Ernst Ludwig Theodor Henke

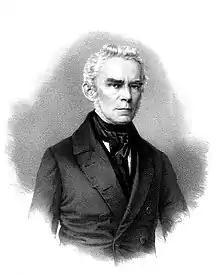
Ernst Ludwig Theodor Henke

Ernst Ludwig Theodor Henke (22 February 1804 in Helmstedt – 1 December 1872 in Marburg), was a German theologian and historian, and the son of the theologian Heinrich Henke (1752–1809). He was the father of anatomist Wilhelm von Henke (1834–1896).